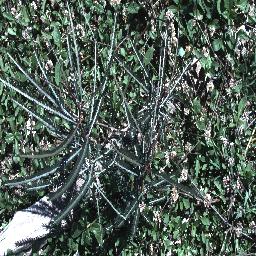
Label: parkinsonia